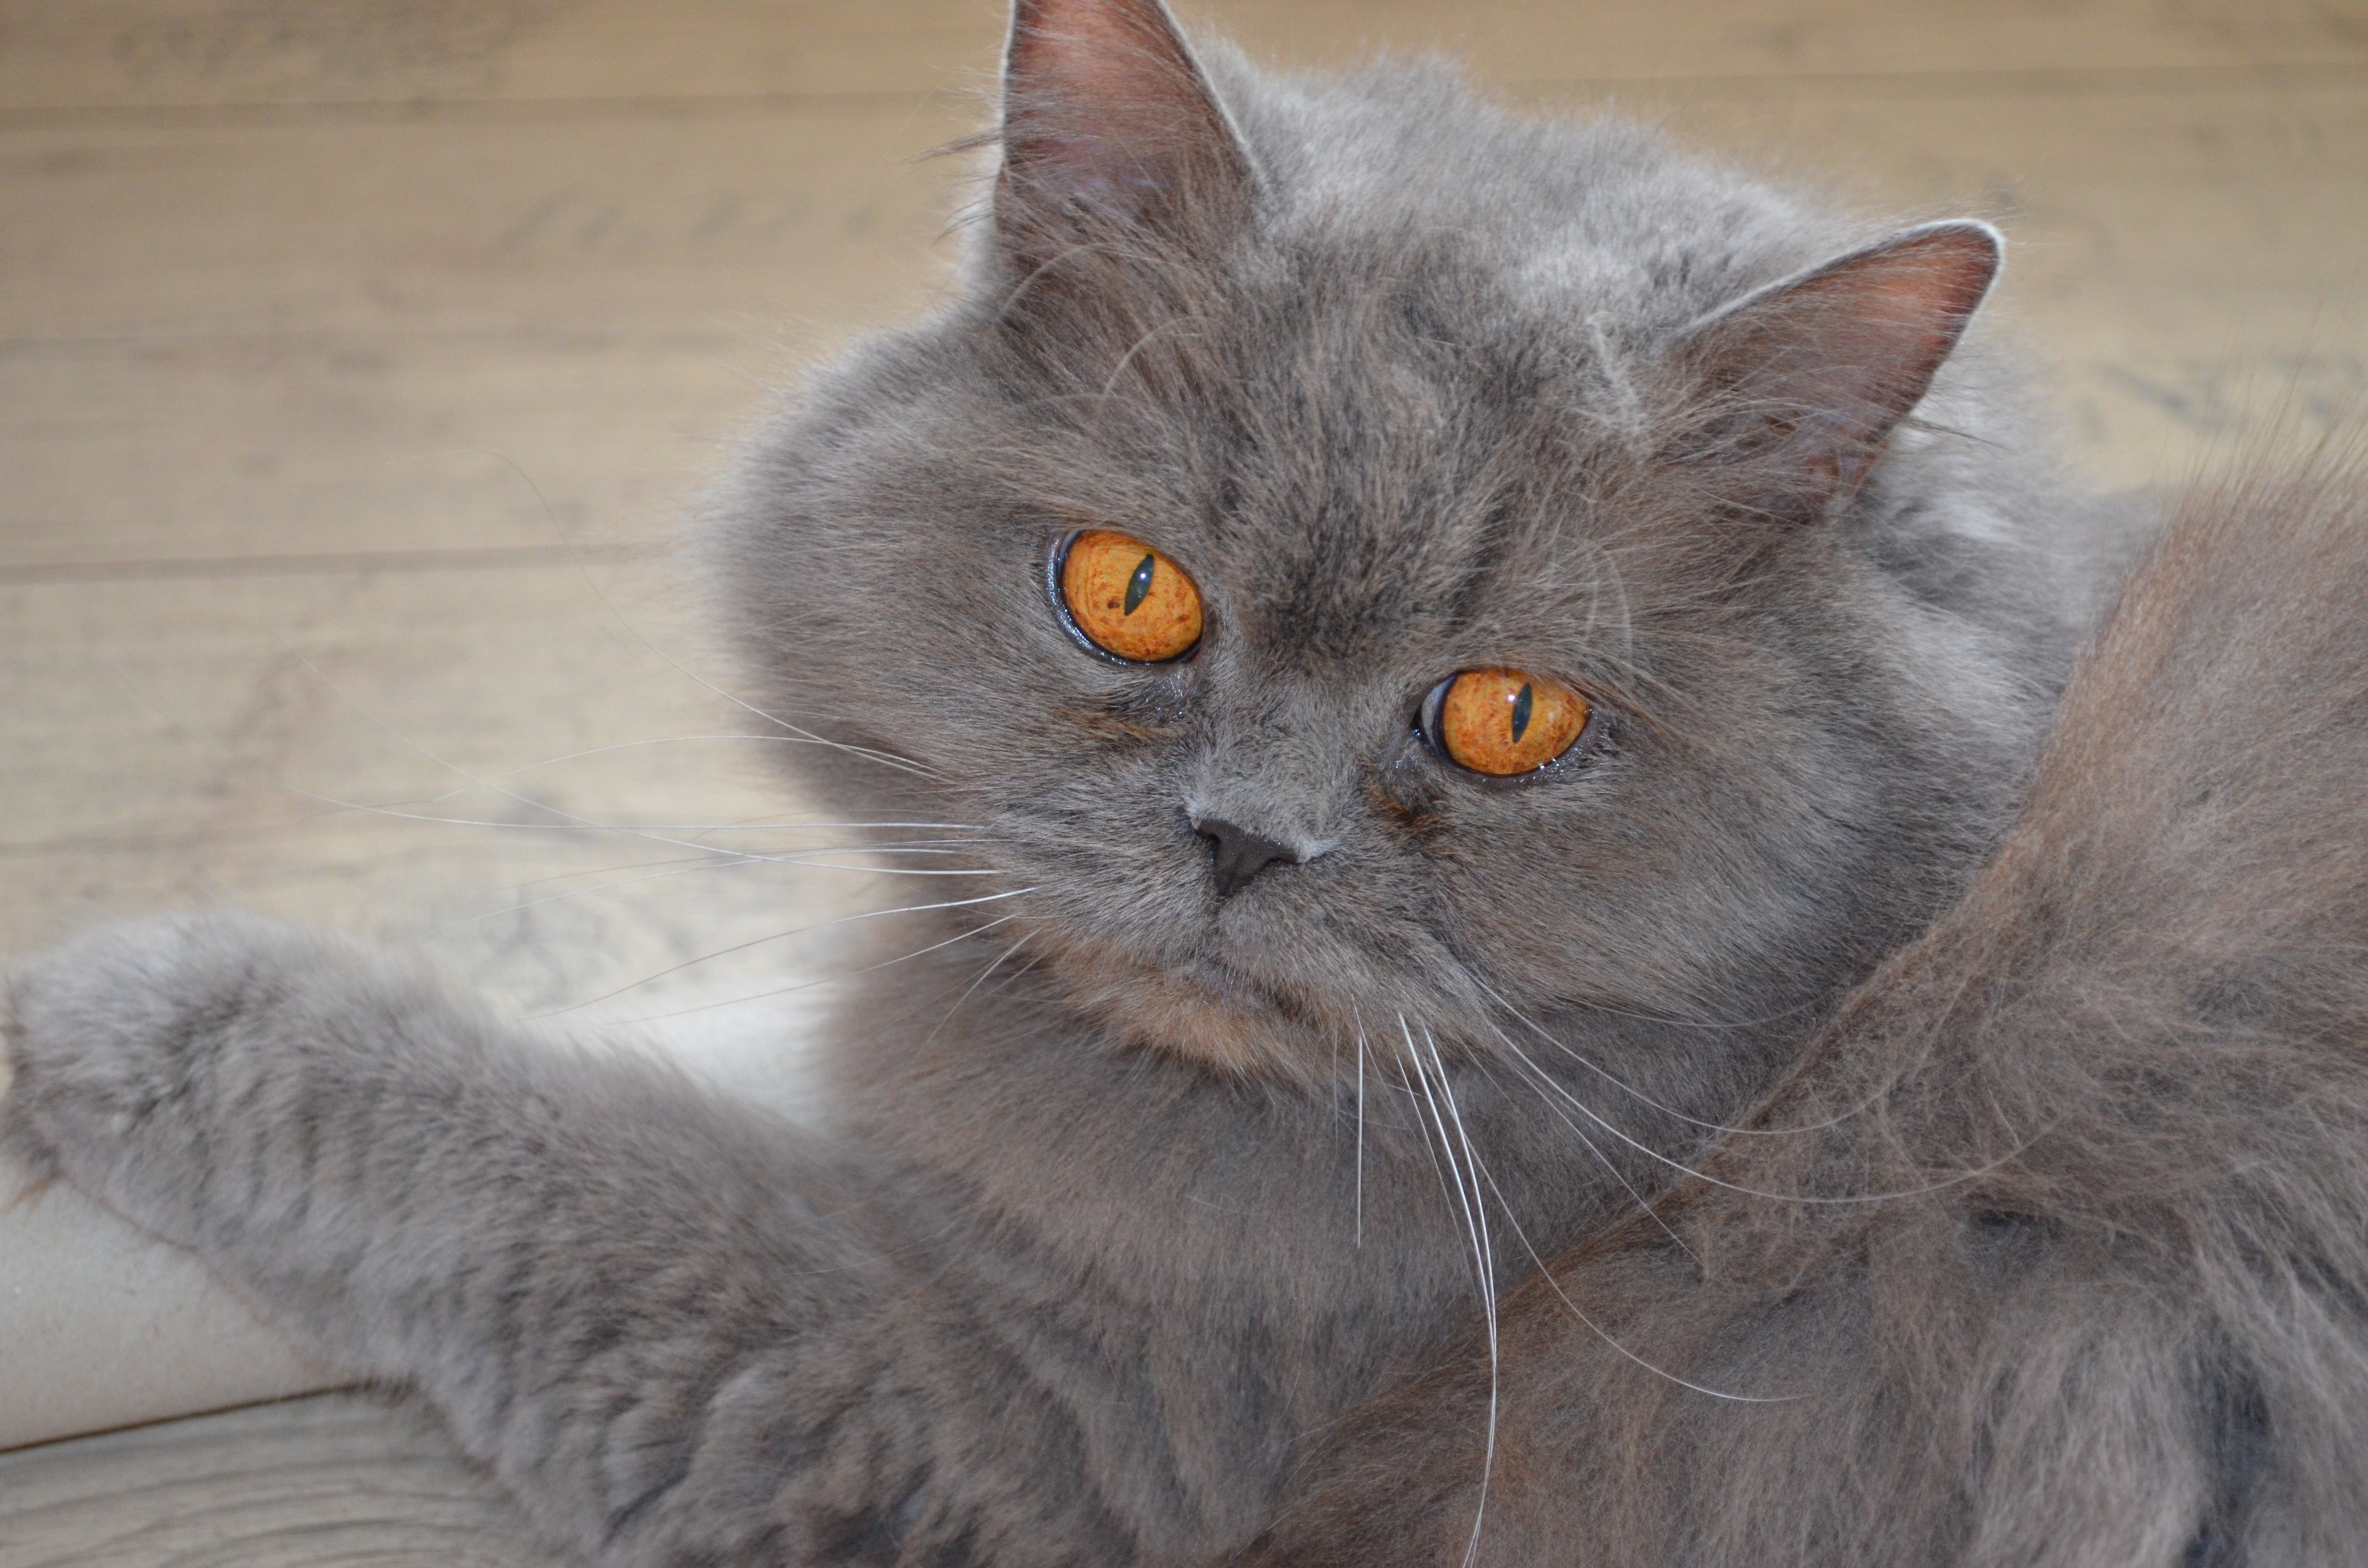
cat, mammal, fauna, whiskers, vertebrate, british, domestic cat, persian, british shorthair, highlander, chartreux, small to medium sized cats, cat like mammal, carnivoran, nebelung, domestic short haired cat, domestic long haired cat, british semi longhair, british longhair cat